2011 in aviation

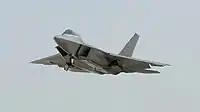
A United States Air Force F-22 Raptor flying over Edwards Air Force Base, California, on 18 March 2011 on a fuel consisting of a 50/50 blend of JP-8 conventional jet fuel and a biofuel.

The deadliest crash of this year was a military accident, namely the 2011 Royal Moroccan Air Force C-130 crash, which crashed near Guelmim, Morocco on 26 July killing all 80 people on board. The deadliest commercial accident was Iran Air Flight 277, a Boeing 727 which crashed near Urmia, Iran on 9 January, killing 78 of the 105 people on board.